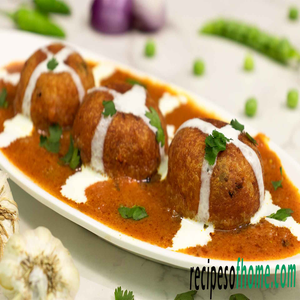
Dish: kofta